Answer in natural language. Considering the relative positions, where is DeskLamp (highlighted by a red box) with respect to dark frame red plaid blanket bed (highlighted by a green box)? Choose between the following options: right or left
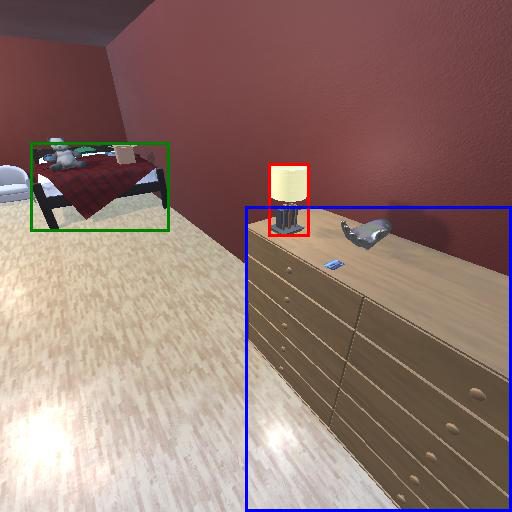
<answer>right</answer>